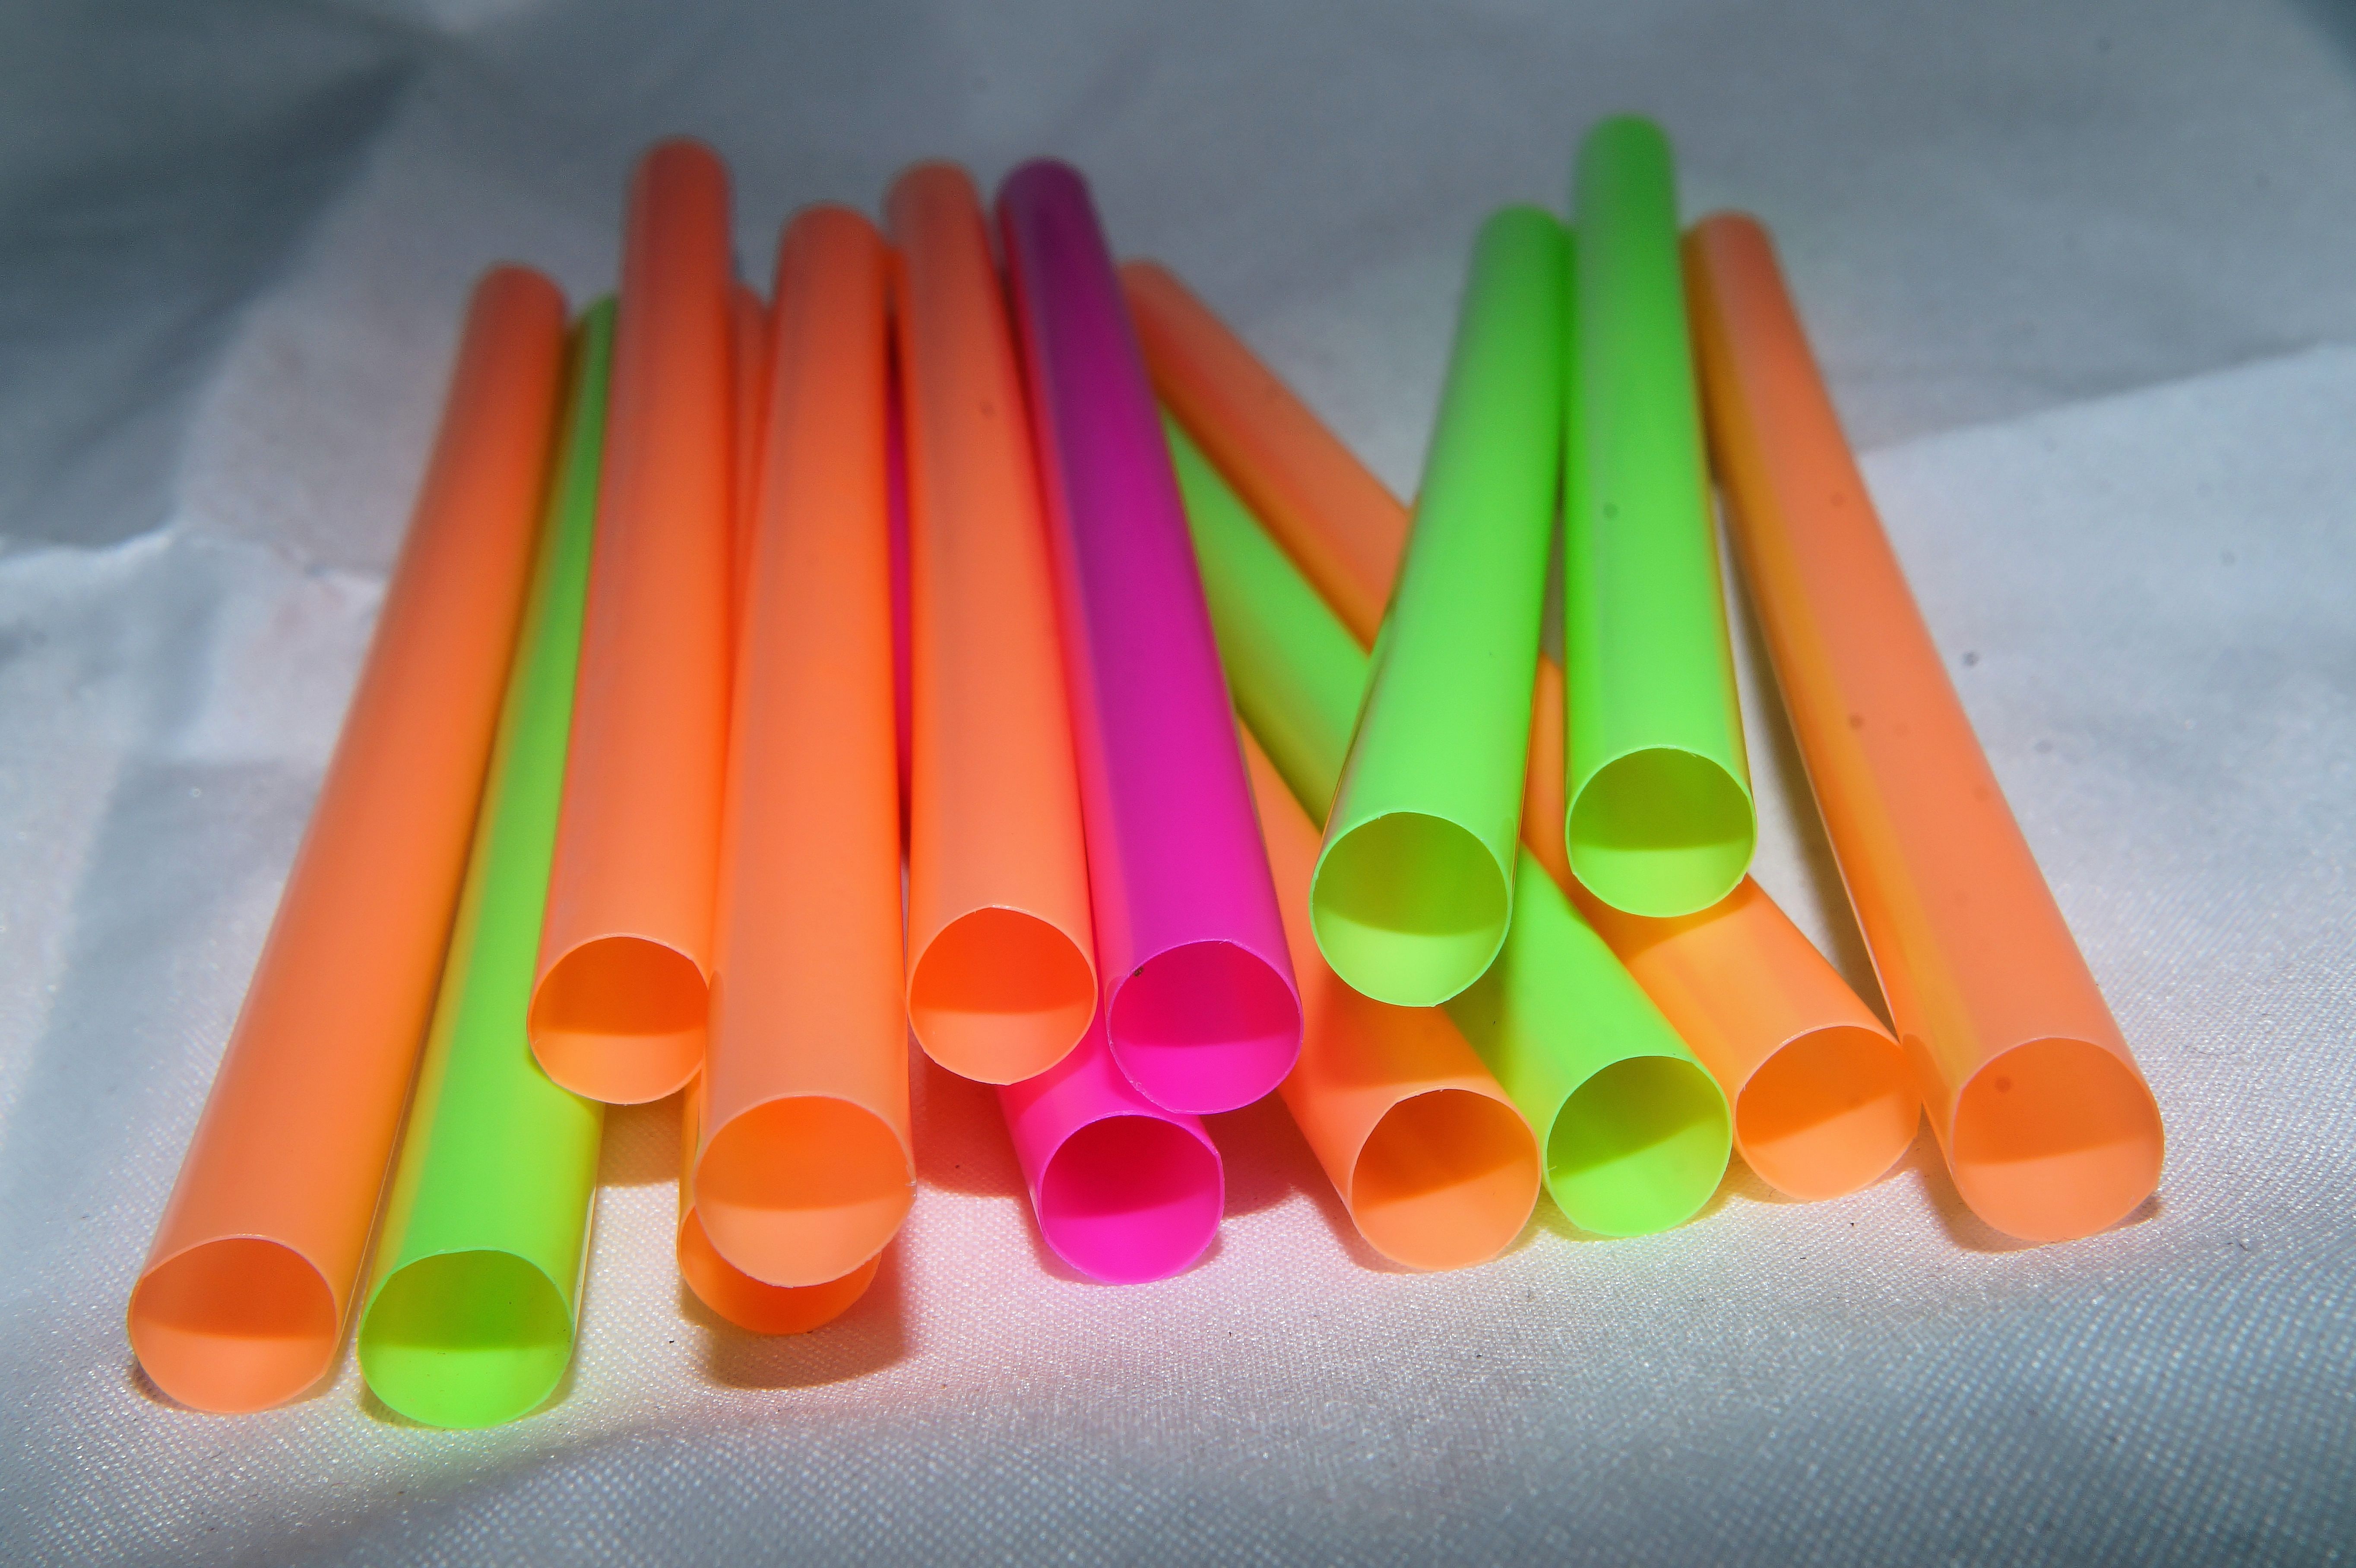
plastic, tube, color, macro, drink, colorful, material, straws, party, straw, thirst, shape, neon colors, plastic tubes